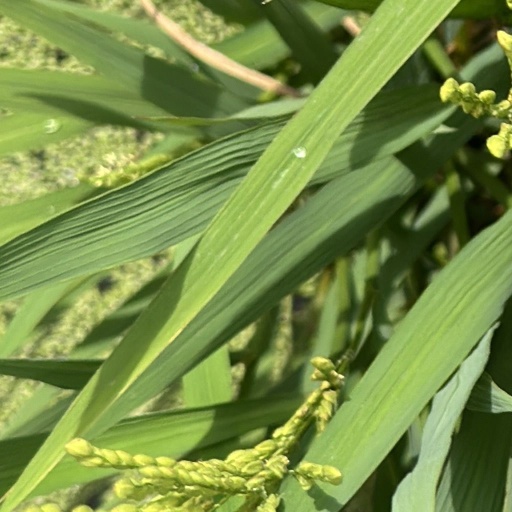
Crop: rice